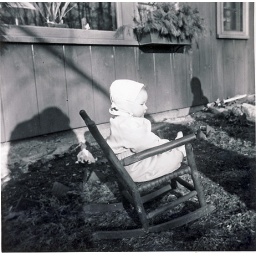
young girl sitting in rocking chair outside